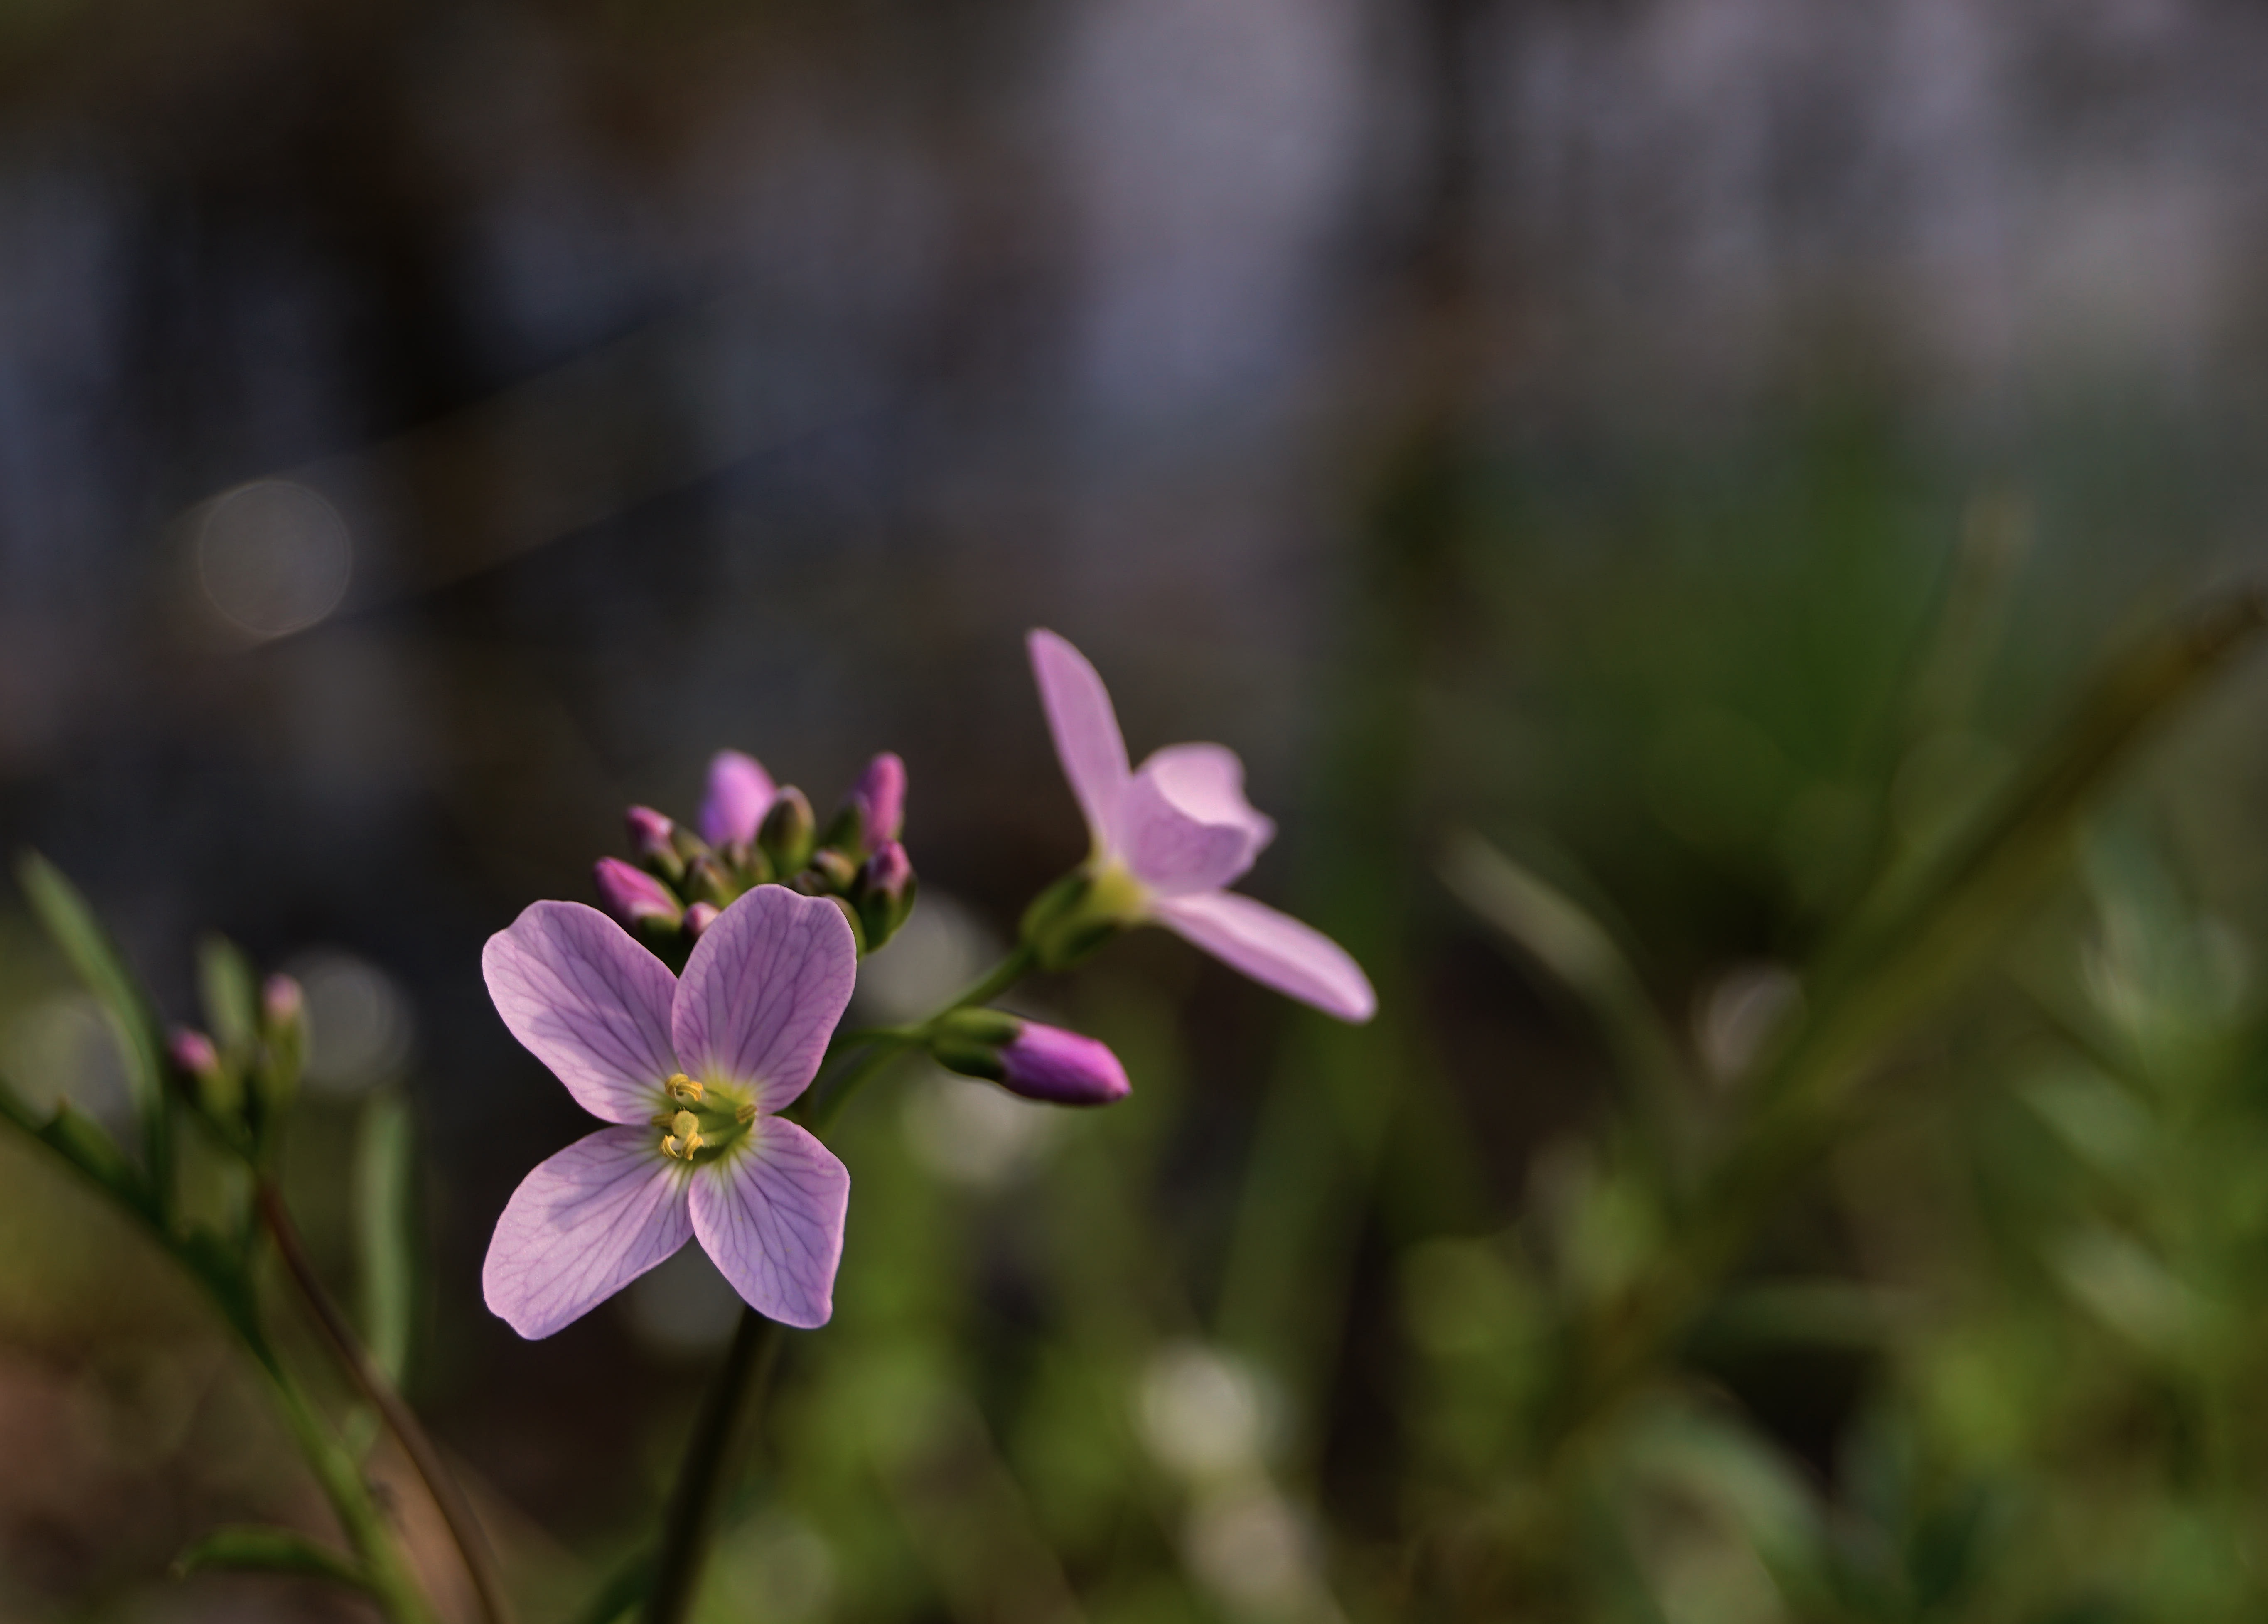
nature, blossom, plant, flower, petal, spring, botany, pink, flora, wildflower, close up, wild plant, flowering, macro photography, flowering plant, cuckoo flower, cardamine pratensis, land plant